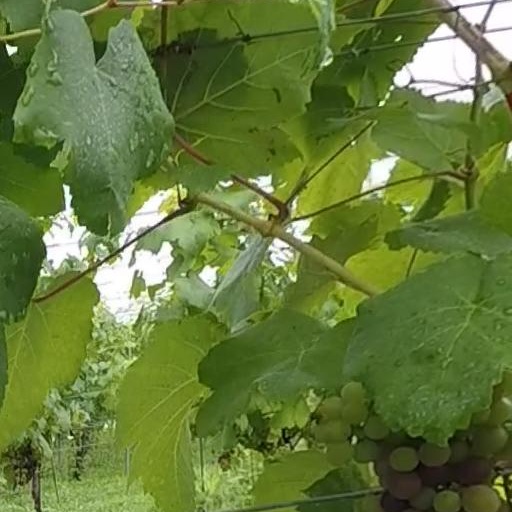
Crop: grape